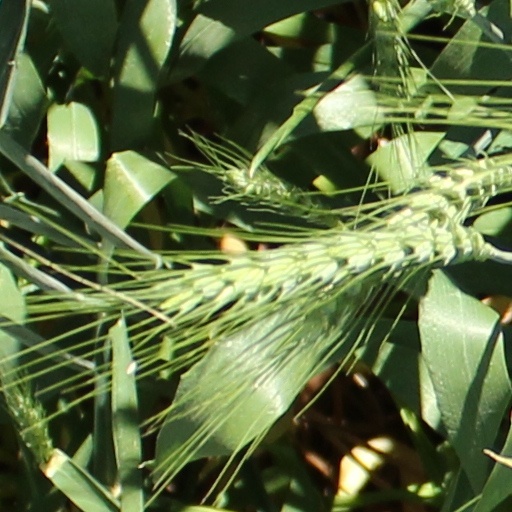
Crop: wheat